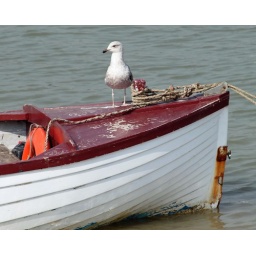
Baby gull contemplates setting sail whilst perched on a small boat in Rye harbour